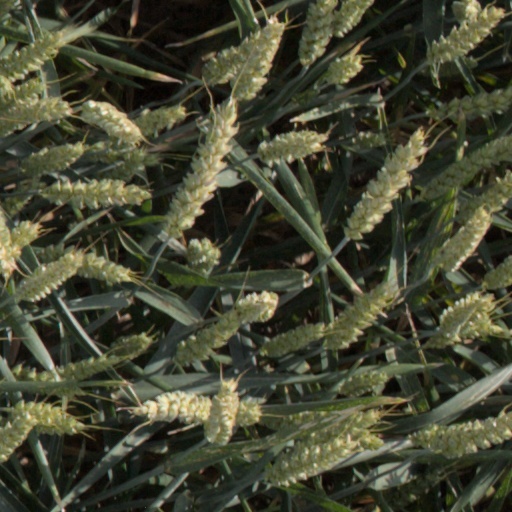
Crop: wheat